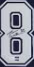
Number: 8